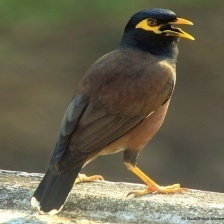
Species: MYNA
Scientific name: ACRIDOTHERES TRISTIS